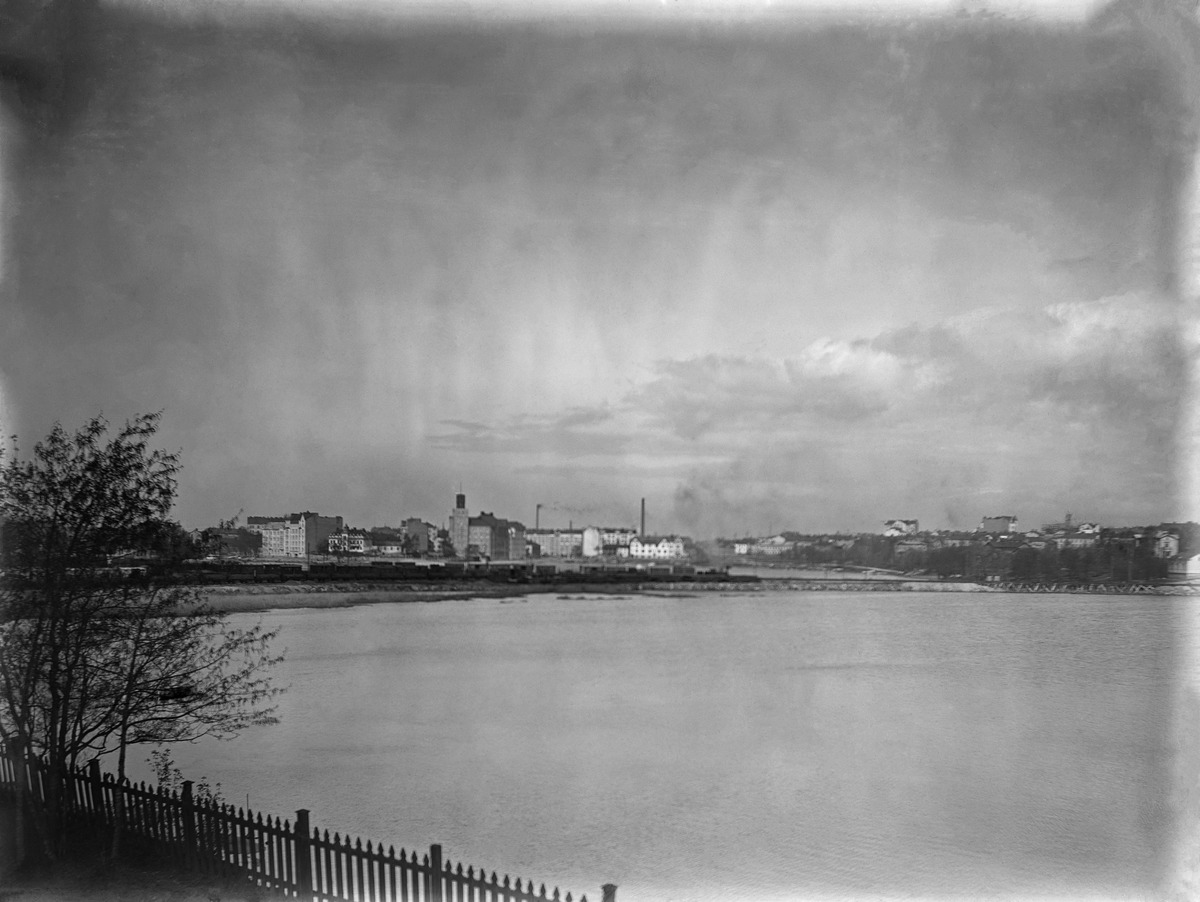
Kallion Siltasaari nähtynä Töölönlahden kaakkoisrannalta
sisällön kuvaus: Näkymä Töölönlahden kaakkoisrannalta Kallion Siltasaaren ja Eläintarhanlahden suuntaan. Maisemaa halkoo junarata, jolla viilettää juna kaupungin keskustasta pohjoiseen. Horisontissa keskellä Helsingin Työväentalo torneineen, Säästöpankinranta 6- Saariniemenkatu 5. mustavalkoinen
Kuvaaja: Nyblin, Daniel, valokuvaaja
Ajankohta: kuvausaika 1907 - 1909
Paikka: Suomi, Uusimaa, Helsinki, Töölö Helsinki, Taka-Töölö Helsinki, Töölönlahti, SIltasaari
Aiheet: Lahdet, rautatieliikenne, junat, työväentalot, kaupunginosat, maisemat